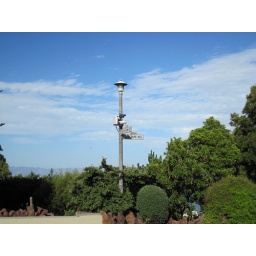
A day walking around SF. Random pictures of beautiful building and steets. A day walking around San Francisco. Random pictures of beautiful streets and buildings.